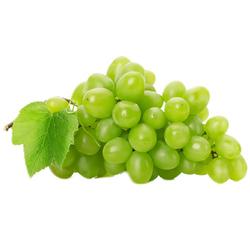
Label: Grapes